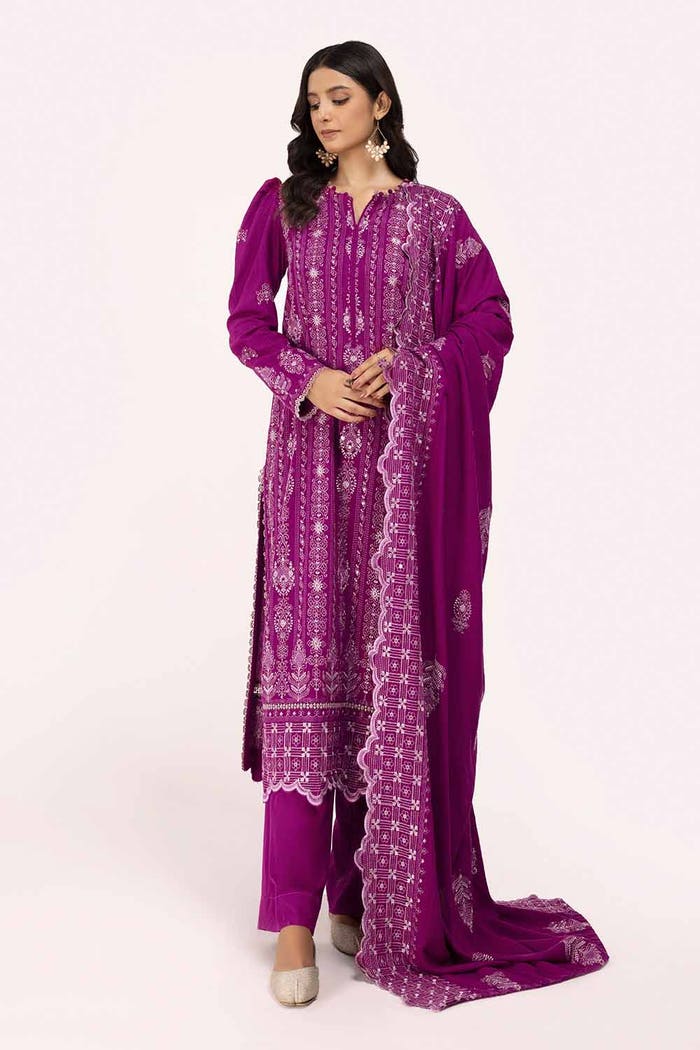
purple embroidered cotton suit